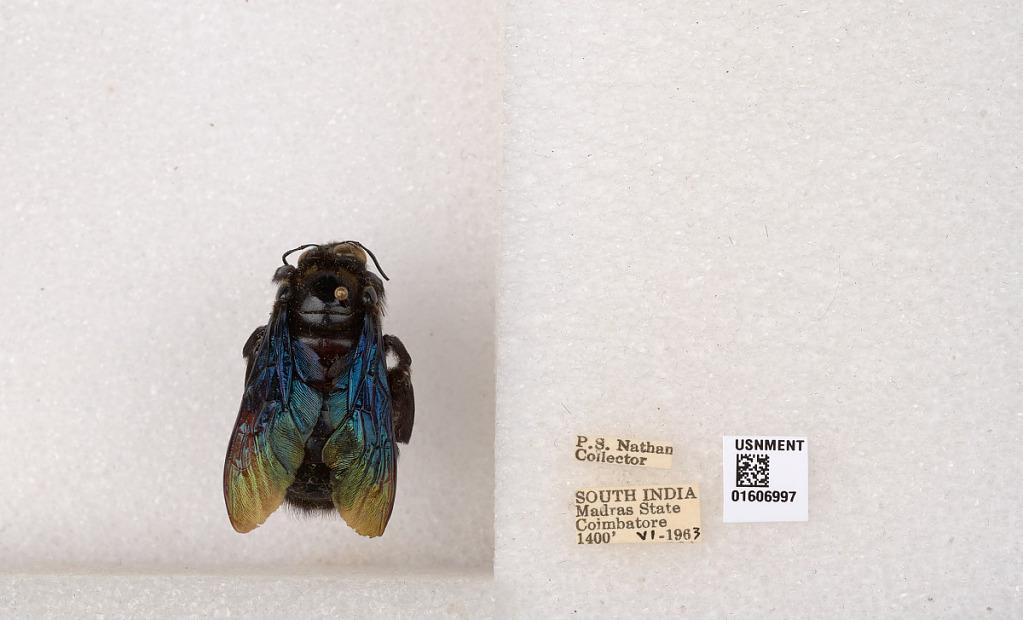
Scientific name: Xylocopa (Biluna) auripennis auripennis Lepeletier
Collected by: P. Nathan
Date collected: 1963-6-1
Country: India
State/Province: Tamil Nadu
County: Coimbatore
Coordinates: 10.9955, 76.9034